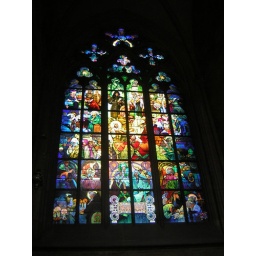
Stained glass window in the cathedral, done by Mucha